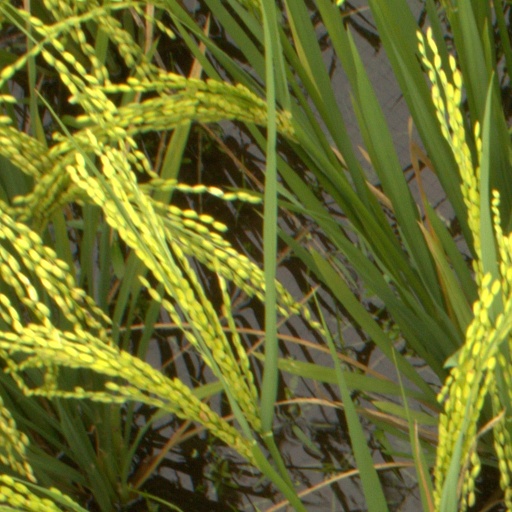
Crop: rice